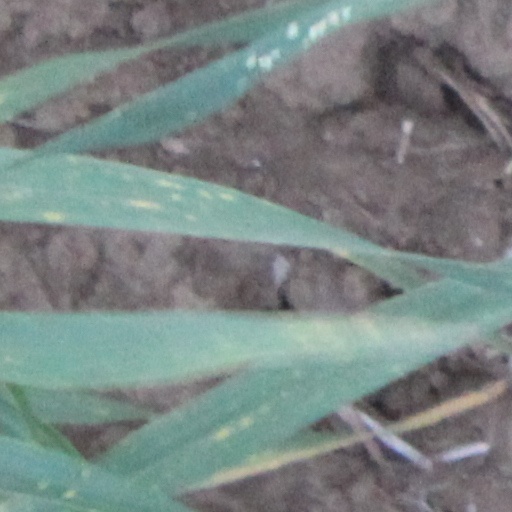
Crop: wheat